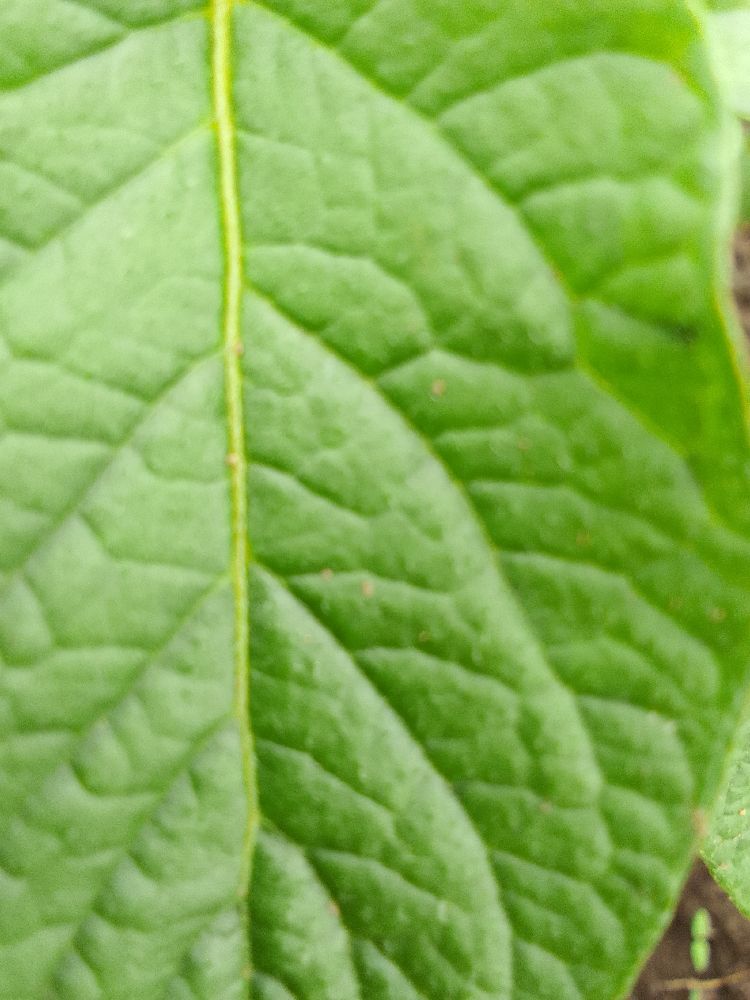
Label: Healthy